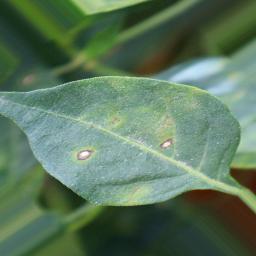
Label: cercospora